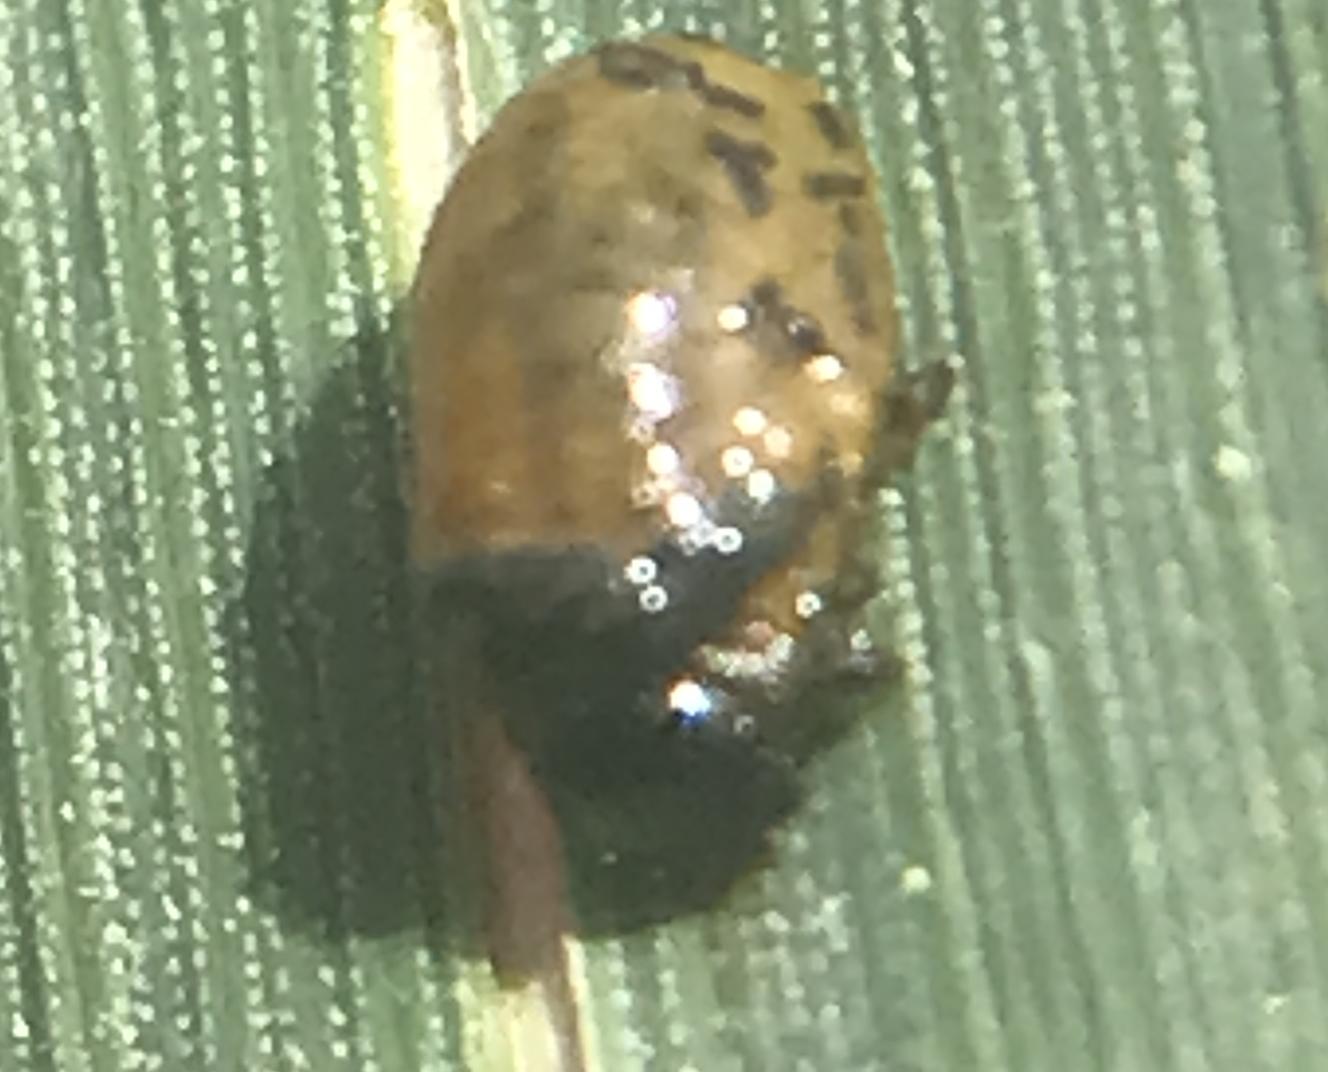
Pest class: cereal_leaf_beetle